Rosenberg Fortress

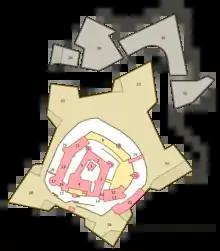
A diagram of the Fortress

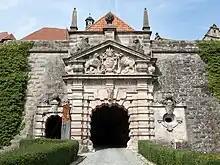
The main gate of Rosenberg Fortress

What became Rosenberg Fortress was probably founded by Otto of Bamberg. He received Kronach and the surrounding area, the "Praedium Crana," in 1122 as a gift from Henry V, Holy Roman Emperor, in thanks for the Otto's participation in the Concordat of Worms. The records of Michaelsberg Abbey in Bamberg state that Otto had a "stone house and a tower" erected at Kronach in 1130. The probable site of this construction was uncovered by archeologists in 1989, who discovered the foundations of a tower house dated to the 12th century about three kilometers north of the current town center.